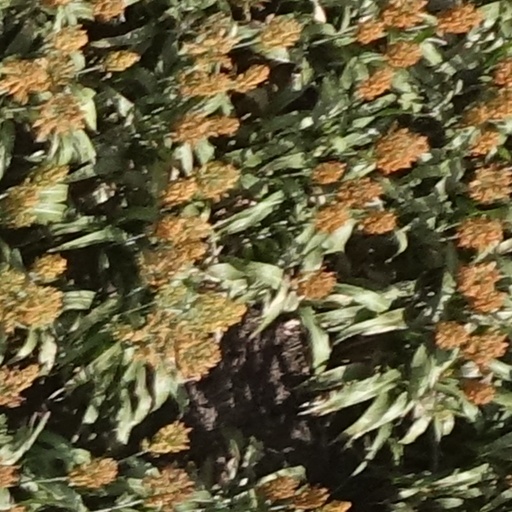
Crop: sorghum